Over-the-shoulder shot

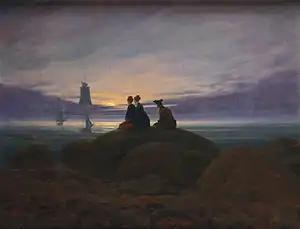

In the early years of silent film making, cameras were kept stationary and distant from the action, mirroring the position an audience would be viewing a stage production. The blocking and staging of scenes in early film was heavily influenced by theatrical conventions. For example, "cheating out", which meant to face outward towards an audience more than would be natural. This technique was utilised by filmmakers to position both subjects towards the camera, during a conversational scene, in order to capture the front and side profiles of both subjects, rather than turning away from the camera.